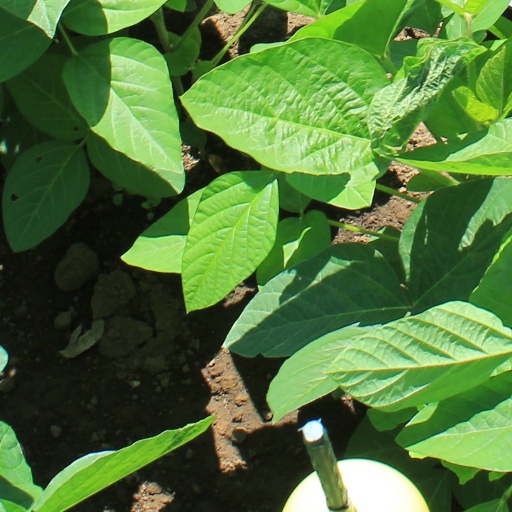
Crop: soybean